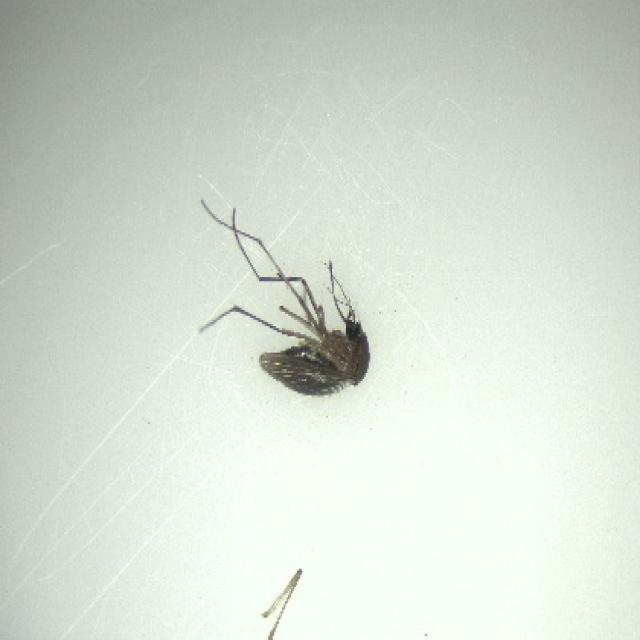
Species: culex_tritaeniorhynchus